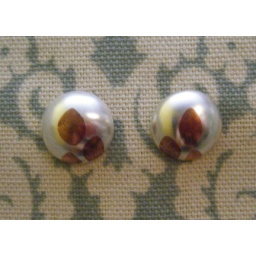
Copper petals &amp;quot;float&amp;quot; on a silver lake in these ethereal earrings.